IBM 1620

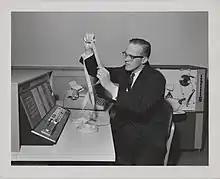
User holding paper tape at the IBM 1620 with the IBM 1621 paper tape reader in background, IBM headquarters, White Plains, NY, 1961

The most important items on the 1620's console were a pair of buttons labeled "Insert" & "Release", and the console typewriter.